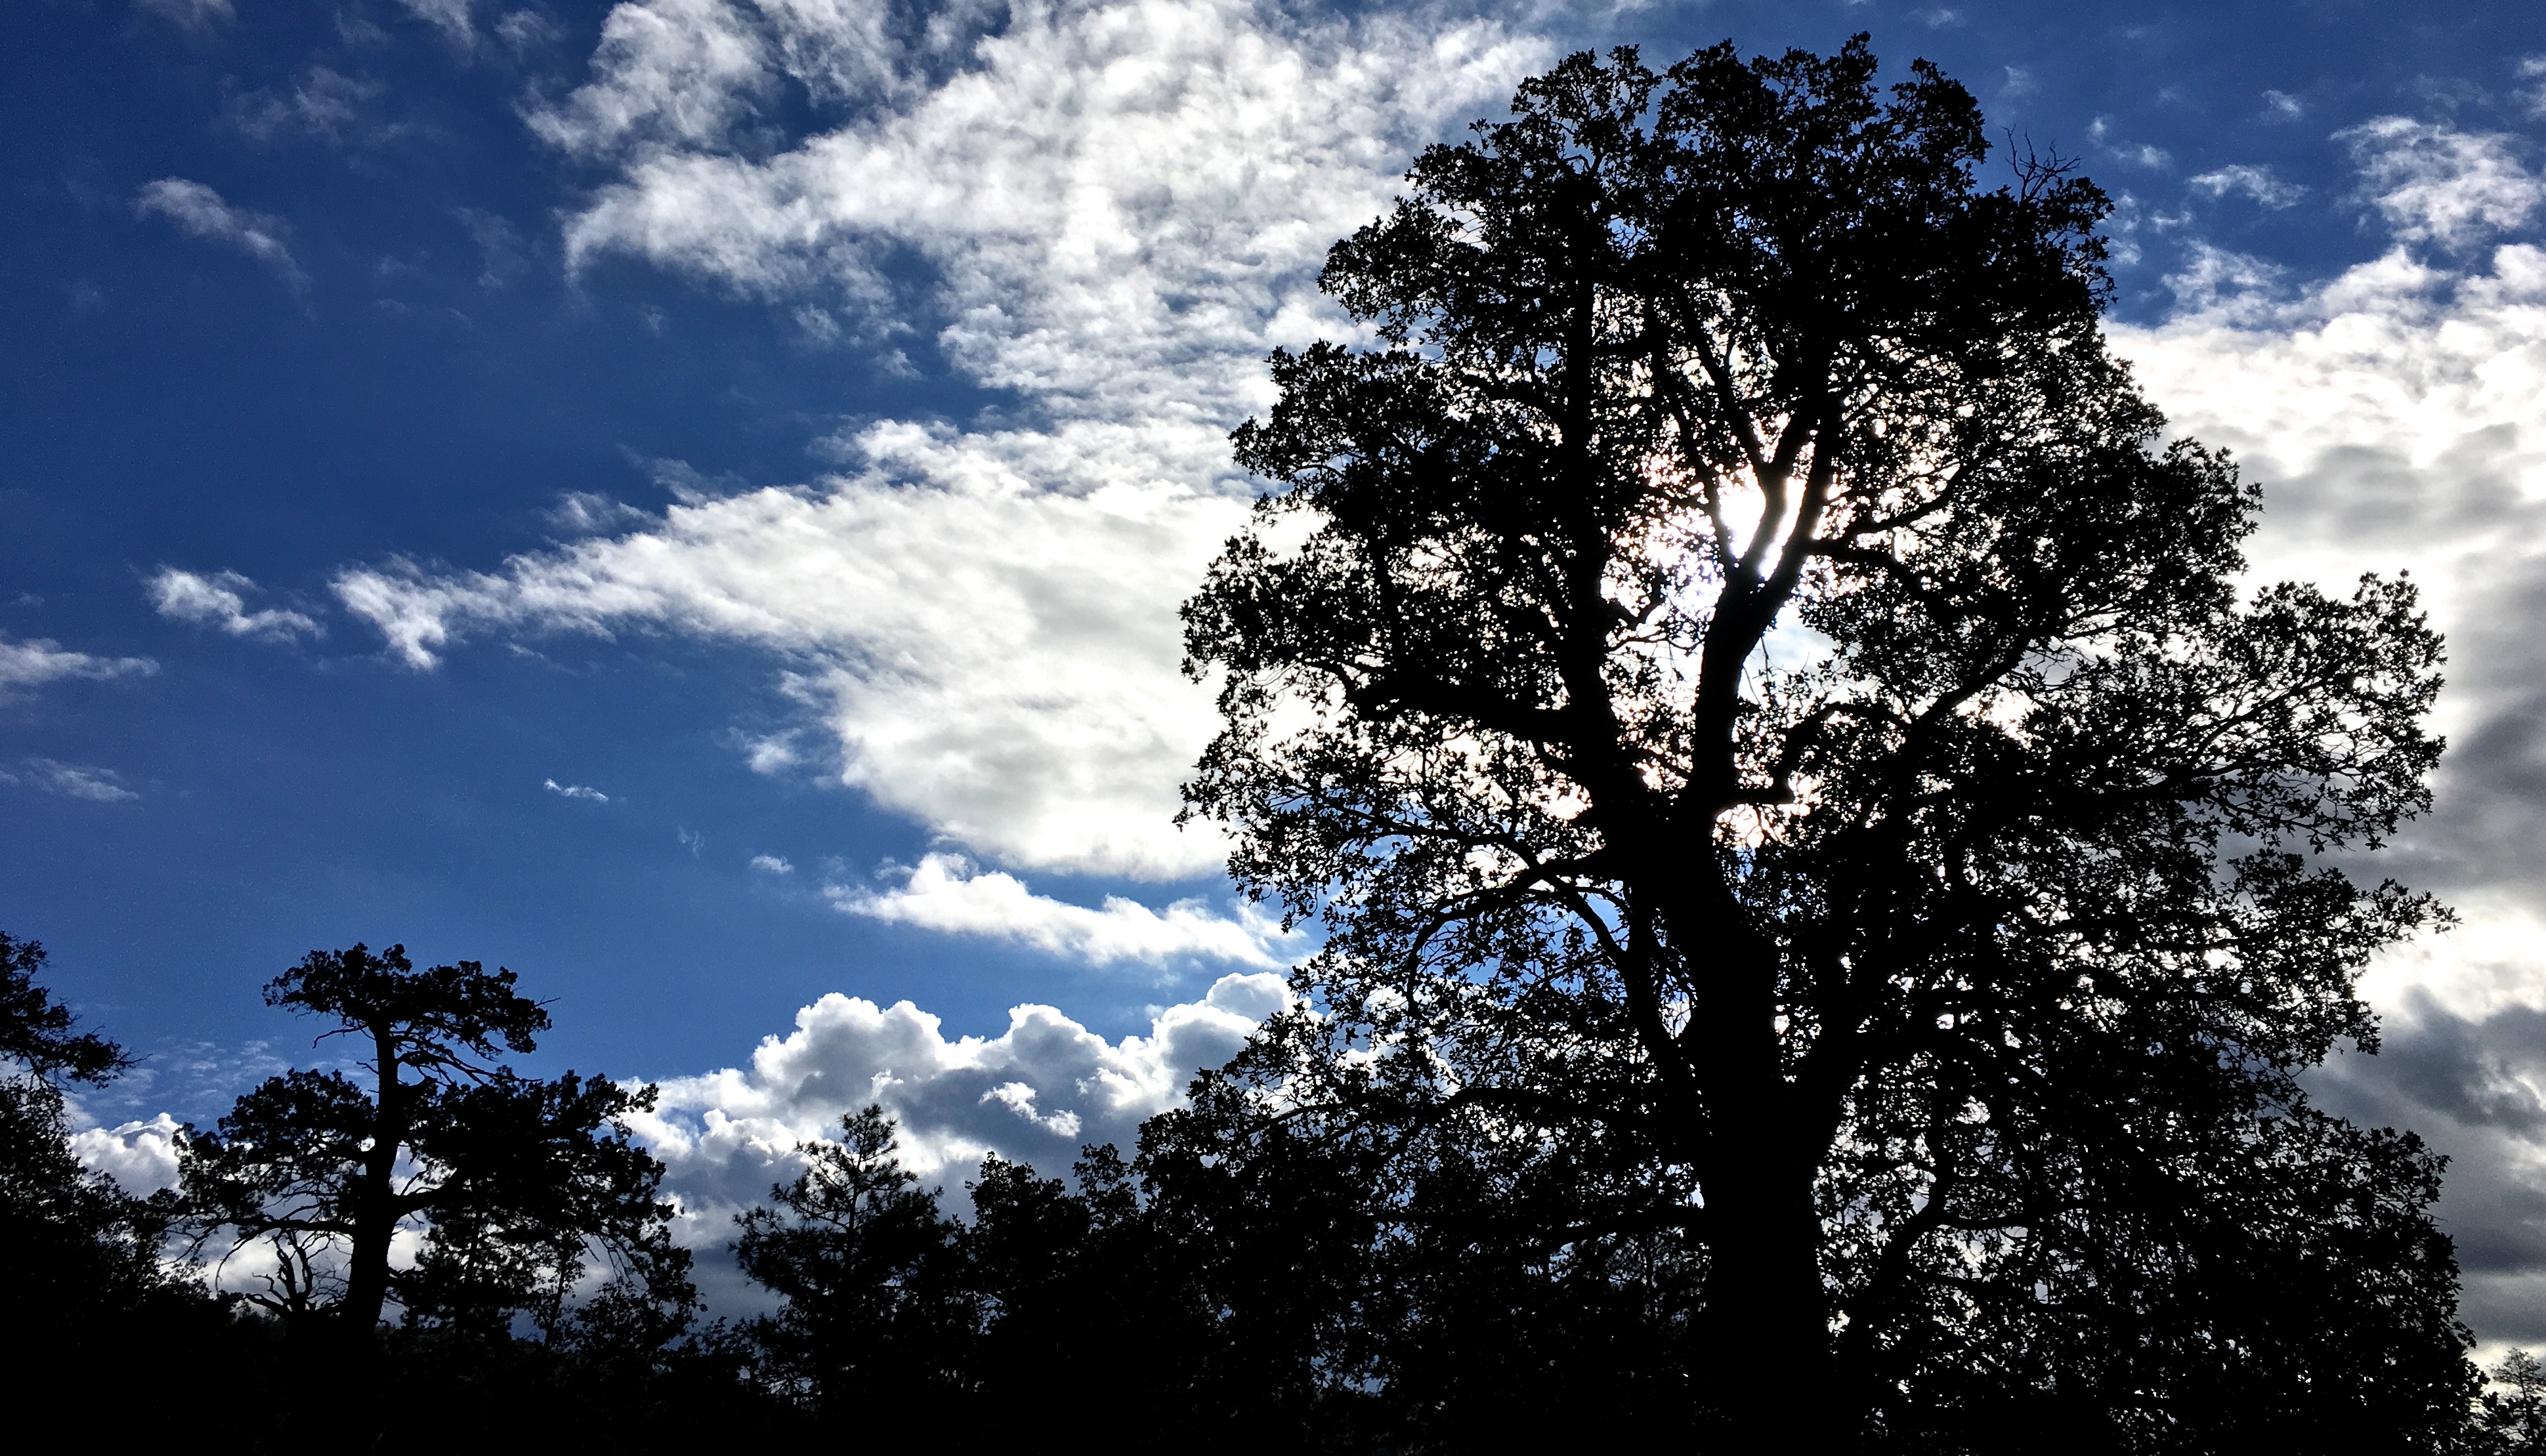
tree, nature, branch, cloud, plant, sky, sunlight, atmosphere, meteorological phenomenon, woody plant